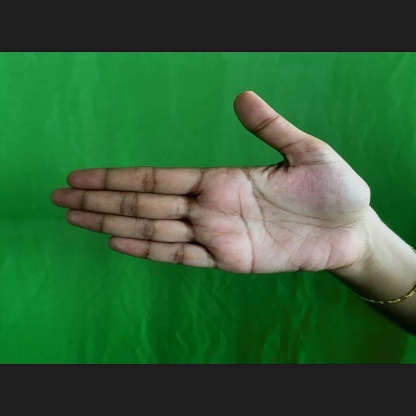
Mudra: Ardhachandran